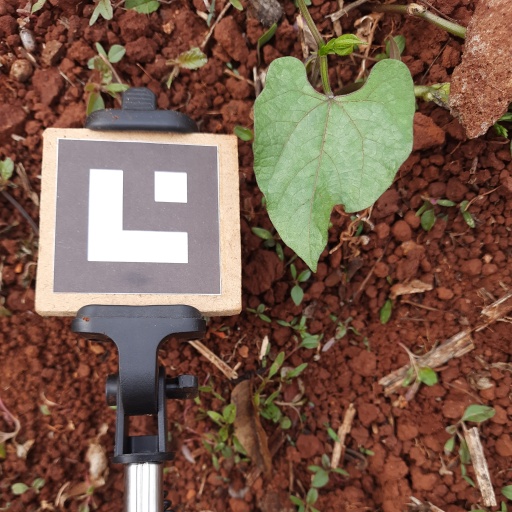
Observations: wavy surface, no eating holes, under cloudy sky